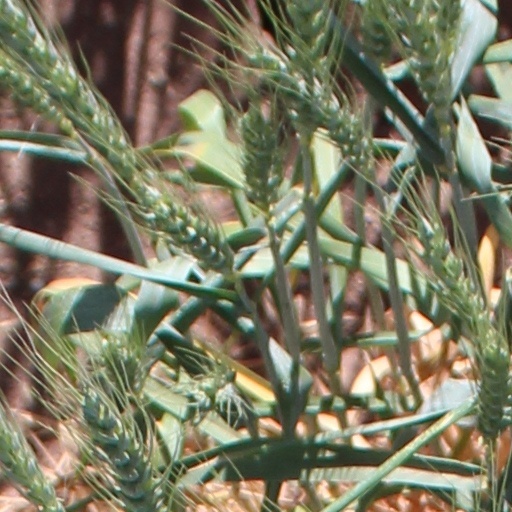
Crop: wheat